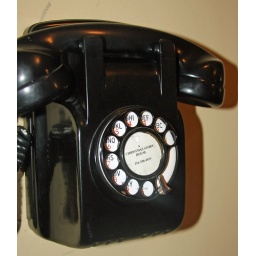
The phone in the house used for the movie: A Christmas Story. Located in Cleveland, Ohio